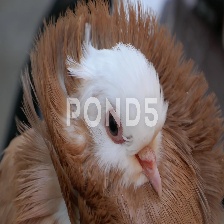
Species: JACOBIN PIGEON
Scientific name: COLUMBA LIVIA